Air Cadet (film)

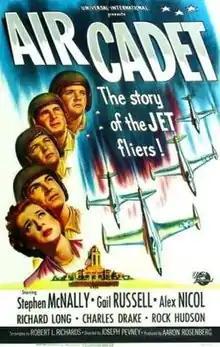
Film poster by Reynold Brown

Air Cadet is a 1951 American drama war film directed by Joseph Pevney and starring Stephen McNally, Gail Russell, Alex Nicol and Richard Long. "Air Cadet" featured United States Air Force (USAF) pilots in training along with actors mixed into the training courses. The film had a small early role for 26-year-old Rock Hudson and a scene with future astronaut Gus Grissom.